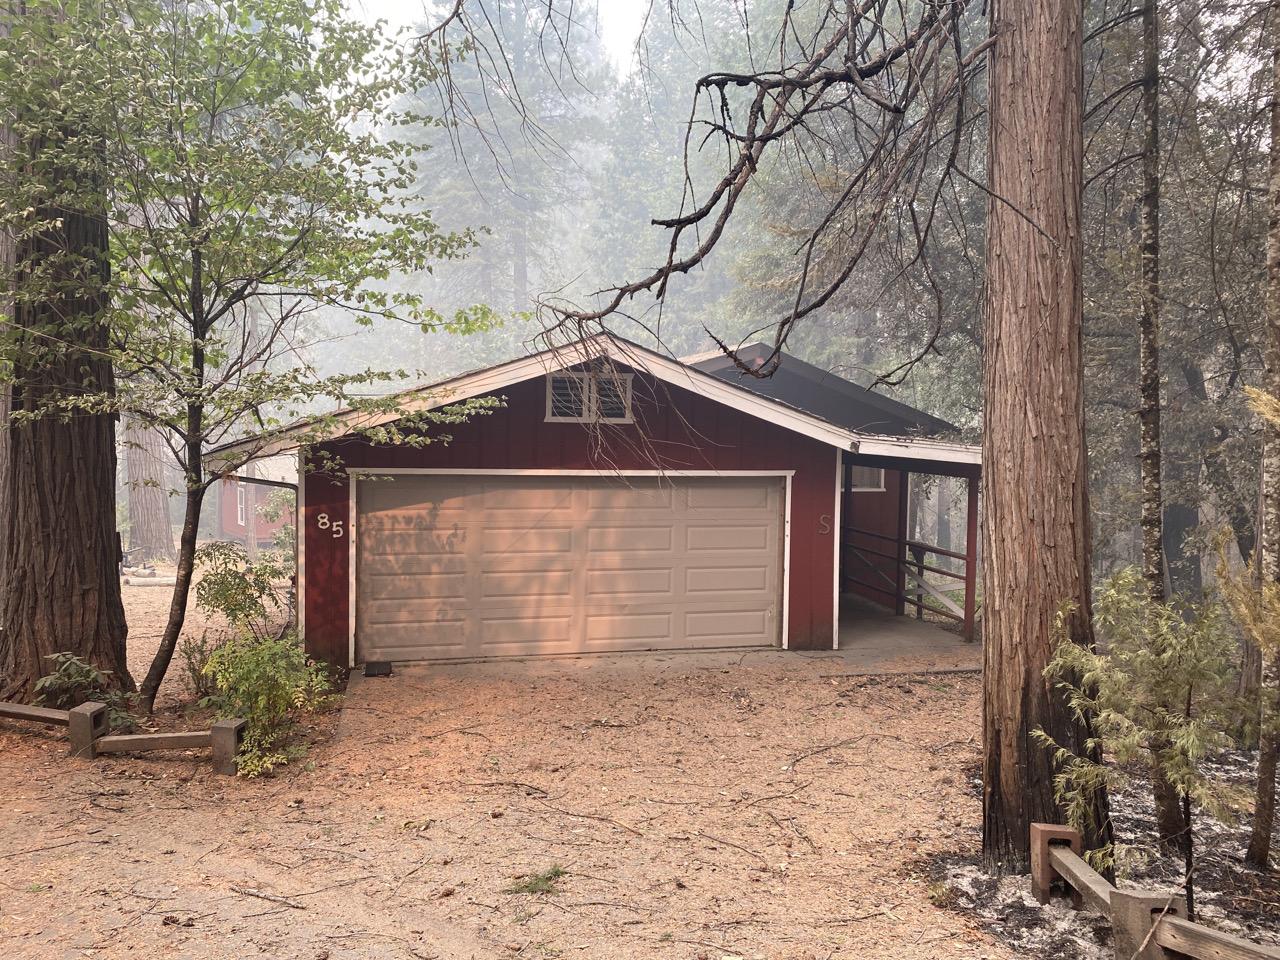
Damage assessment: no_damage